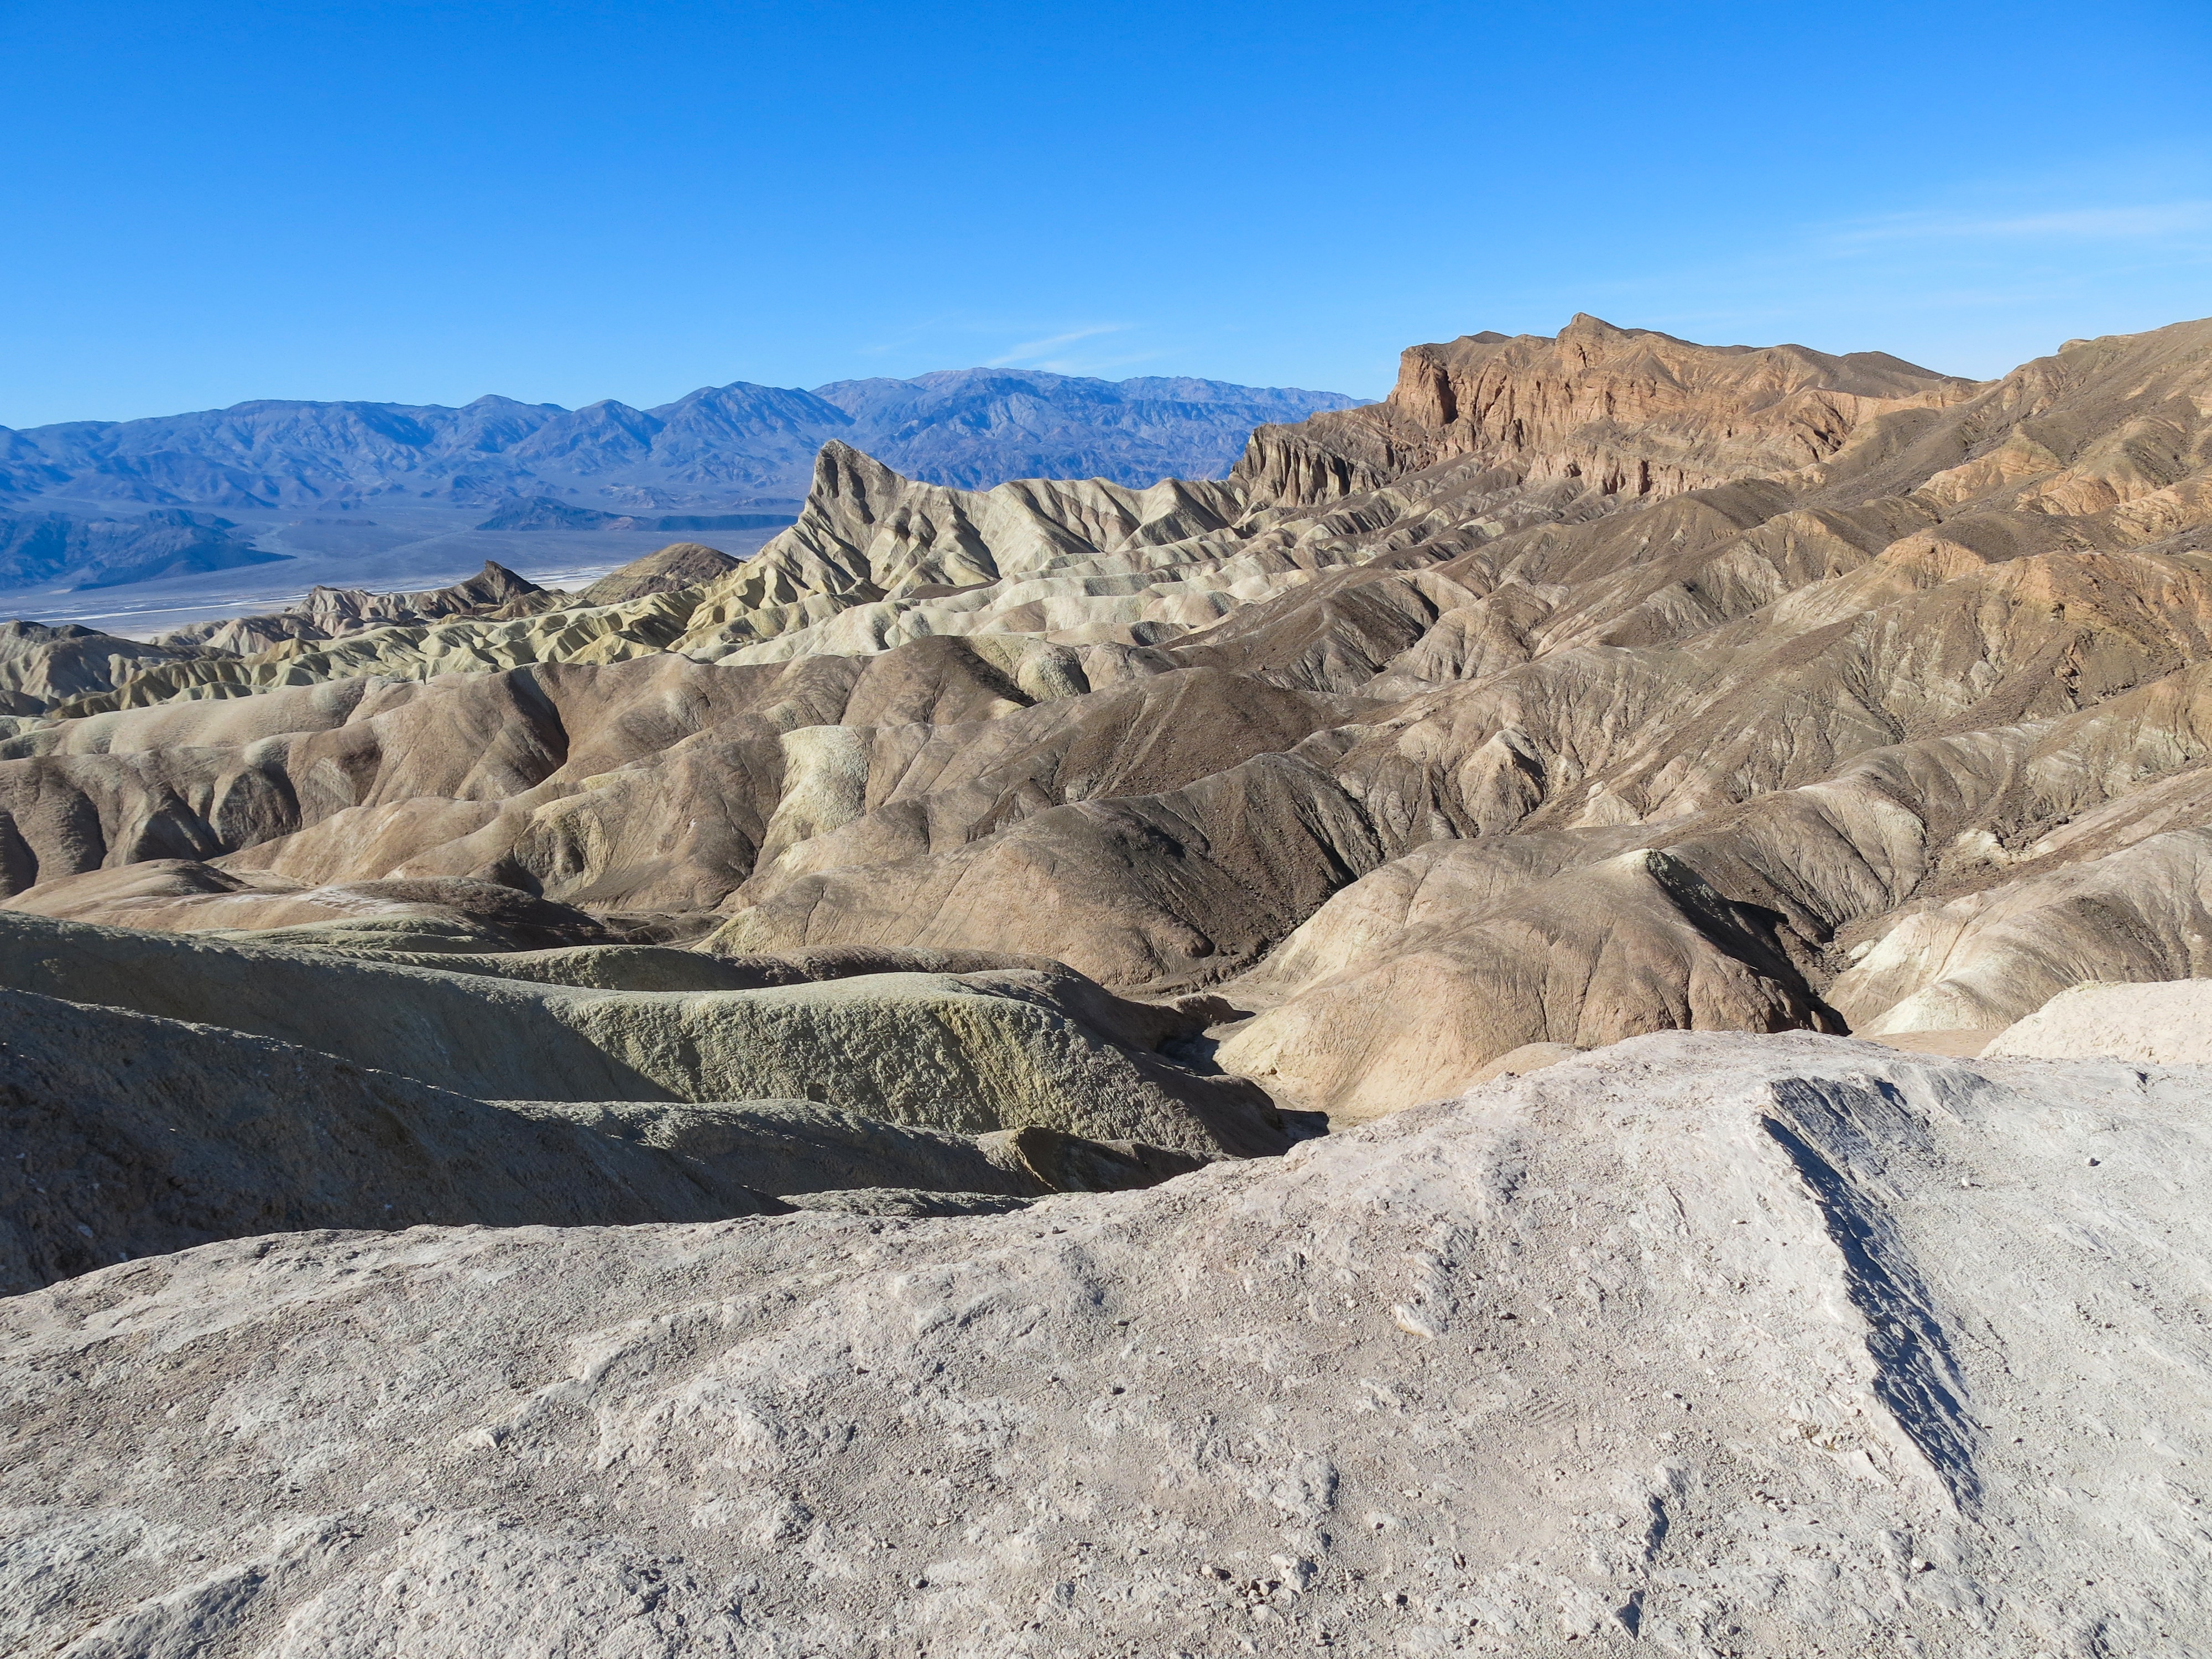
landscape, rock, wilderness, mountain, desert, valley, mountain range, ridge, geology, badlands, plateau, wadi, moraine, landform, natural environment, geographical feature, aeolian landform, mountainous landforms